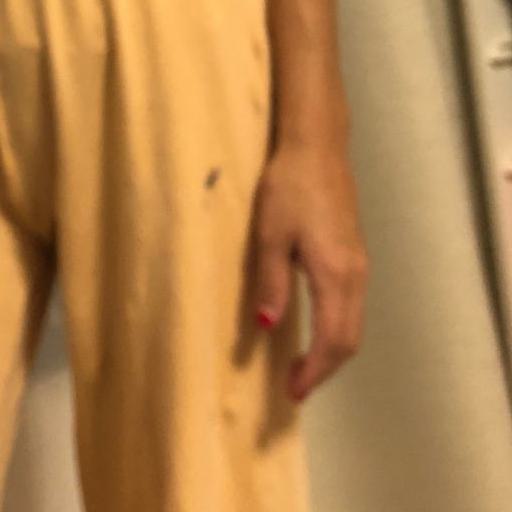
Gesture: no_gesture